Line of Duty (film)

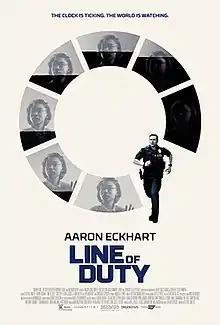
Film poster

Line of Duty is a 2019 American action thriller film directed by Steven C. Miller and written by Jeremy Drysdale. It stars Aaron Eckhart, Courtney Eaton, Dina Meyer, Ben McKenzie and Giancarlo Esposito.